V Australia

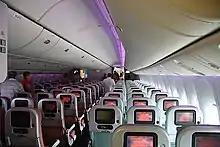
International Economy cabin on a Boeing 777-300ER

V Australia offered a three-class service on its Boeing 777-300ER aircraft: "International Business Class", "International Premium Economy Class" and "International Economy Class". All three classes featured ambient "Mood Lighting" relative to the time of day or night, similar to that of sister airline Virgin America.